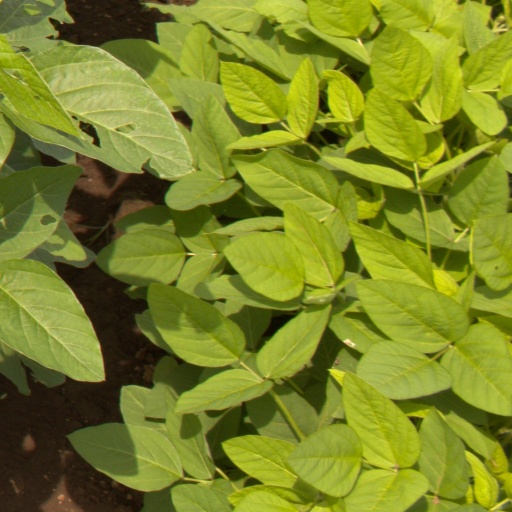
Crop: soybean